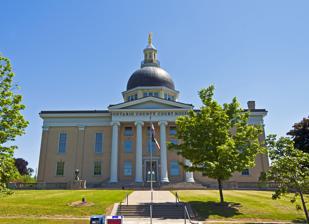
Building: Ontario County Courthouse
Country: United States of America
Year built: 1858
Historic courthouse in Canandaigua, New York United States historic place Ontario County Courthouse U.S. National Register of Historic Places Ontario County Courthouse in 2014 Ontario County Courthouse location in New York. Show map of New York Ontario County Courthouse (the United States) Show map of the United States Interactive map showing the location of Ontario County Courthouse Location 27 N Main Street Canandaigua , New York Coordinates 42°53′18.9″N 77°16′52.5″W / 42.888583°N 77.281250°W / 42.888583; -77.281250 Built 1858 NRHP reference No. 84002856 (original) 16000345 (increase) Added to NRHP 1984 The Ontario County Courthouse is located in Canandaigua , New York , United States. The United States v. Susan B. Anthony trial took place in this courthouse in 1873. It is a contributing property to the Canandaigua Historic District , listed on the National Register of Historic Places in 1984. References